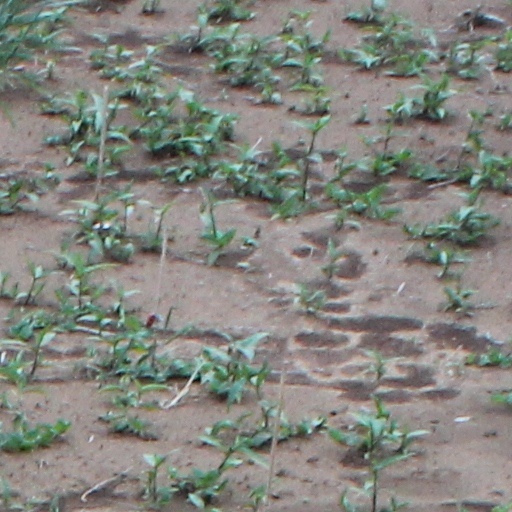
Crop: wheat